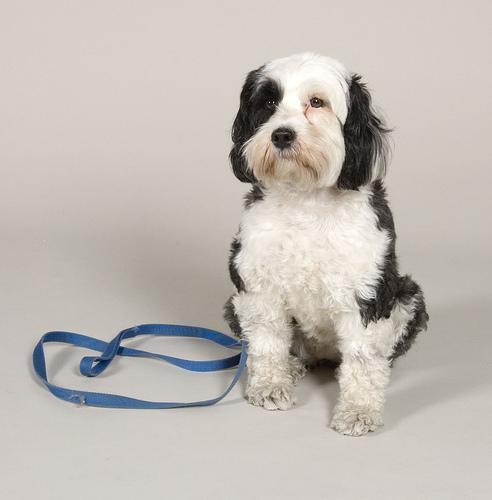
Tibetan_terrier